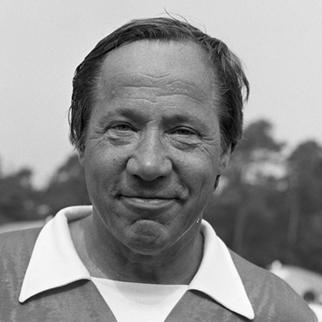
Age: 52